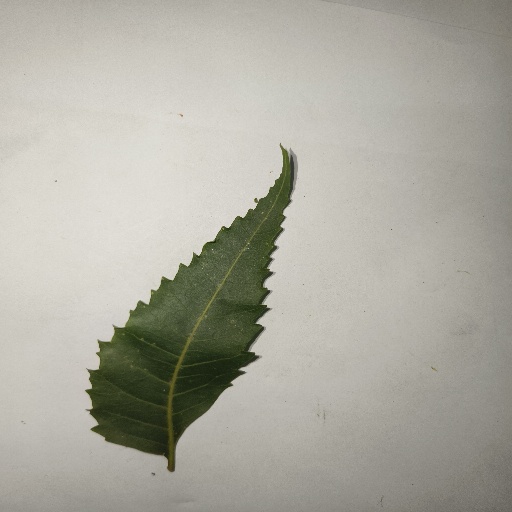
Species: Neem
Leaf condition: Healthy Leaf